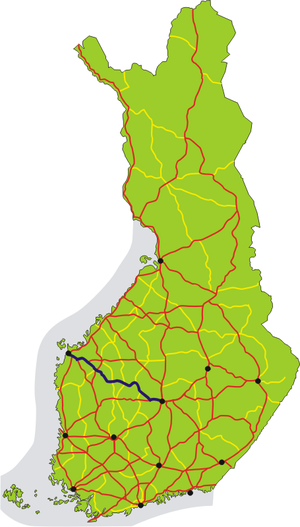
La route nationale 18 est une route nationale de Finlande menant de Jyväskylä à Vaasa.